Janko Veselinović (writer)

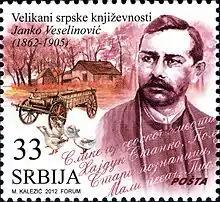
Janko Veselinović on a 2012 Serbian stamp

Janko Veselinović was born in Salaš Crnobarski on 1 May 1862 to a Serbian Orthodox family. He completed elementary school in Šabac in 1878 and enrolled into teacher's college in Belgrade from which he dropped out. He worked as a teacher between 1880 and 1882 as well as between 1886 and 1889. From 1893 he worked as an assistant for the Srpske novine newspaper editor. As an enemy of the regime he lost his job in 1899–1900 and he was arrested on three separate occasions, in 1888, 1899 and 1903. He died on 19 June 1905.